Napier Rock

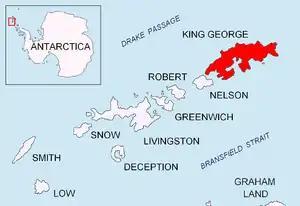
Location of King George Island in the South Shetland Islands.

Napier Rock is a rock lying 1.75 nautical miles (3.2 km) east-southeast of Point Thomas in Admiralty Bay, King George Island, in the South Shetland Islands. Charted by the French Antarctic Expedition under Charcot, 1908–10. Named by the United Kingdom Antarctic Place-Names Committee (UK-APC) in 1960 for Ronald G. Napier (1925–1956) of Falkland Islands Dependencies Survey (FIDS), general assistant and handyman at the Signy Island station in 1955, and then leader at Admiralty Bay until he was drowned on March 24, 1956.